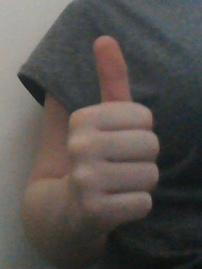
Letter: aleff